T. S. Eliot

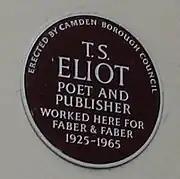
A plaque at SOAS's Faber Building, 24 Russell Square, London

After leaving Merton, Eliot worked as a schoolteacher, most notably at Highgate School in London, where he taught French and Latin: his students included John Betjeman. He subsequently taught at the Royal Grammar School, High Wycombe in Buckinghamshire. To earn extra money, he wrote book reviews and lectured at evening extension courses at University College London and Oxford. In 1917 he took a position at Lloyds Bank in London, working on foreign accounts. On a trip to Paris in August 1920 with the artist Wyndham Lewis, he met the writer James Joyce. Eliot said he found Joyce arrogant, and Joyce doubted Eliot's ability as a poet at the time, but the two writers soon became friends, with Eliot visiting Joyce whenever he was in Paris. Eliot and Wyndham Lewis also maintained a close friendship, leading to Lewis's later making his well-known portrait painting of Eliot in 1938.